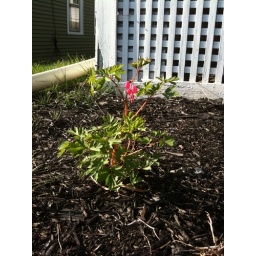
I found this between a stone wall and a fence outside last year and it came up in my garden this year!